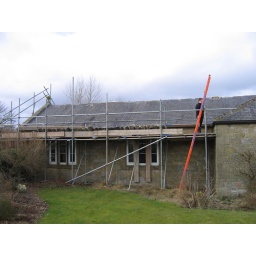
The scaffolding on the south side of the house is new this week. All of the roof in the picture is coming off.